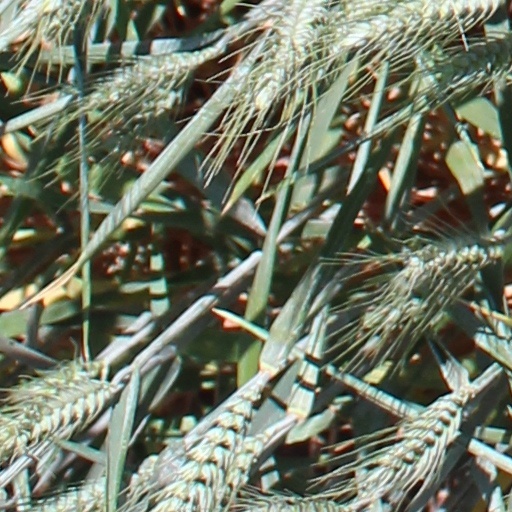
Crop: wheat